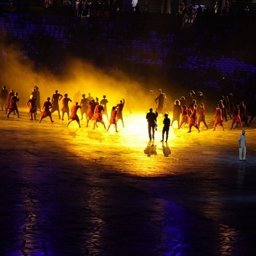
dancer brought contemporary dance to the centre of ceremony .